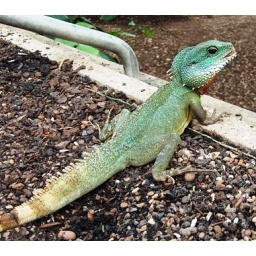
This happy chappie was running wild in the tropical plant house at Kew Gardens